Thomas Barbour Bryan

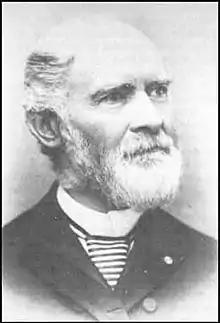
Bryan around the time of the World's Columbian Exposition

In the Great Chicago Fire of 1871, Bryan lost $2 million, with one significant part of this being the loss of his music hall in the fire. After the fire, he provided a number of people displaced with refuge at Byrd's Nest. Bryan was involved in helping revive the city after the fire. Shortly before the fire Bryan had founded the Federal Savings Bank and Safe Depository, also known as the Fidelity Safe Depository. Despite the burning of its building, the vaults and safes were intact, and their contents survived the fire. Bryan rebuilt a new structure for the institution quickly after the fire. He purchased the metal from the Chicago Court House Bell which he used to fashion an alarm for his company, selling the rest to H.S. Everhart & Company which commissioned the U.S. Mint to strike commemorative medals from the metal.